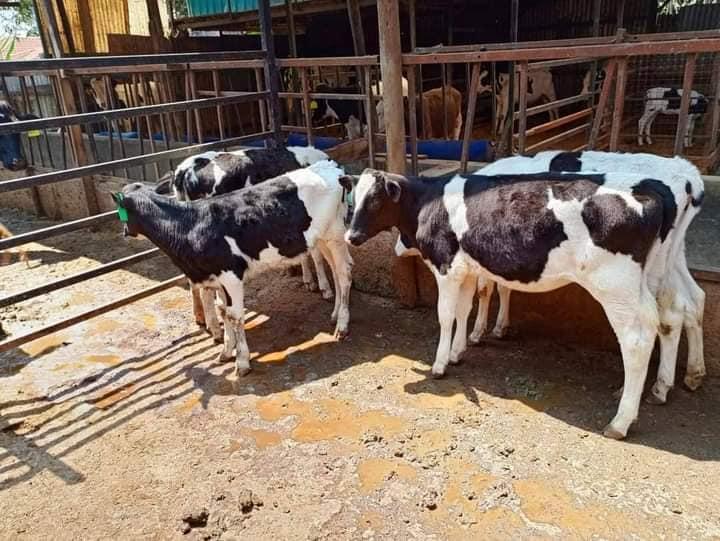
Ndama kadhaa, wadogo, wenye rangi nyeusi na nyeupe, wako ndani ya zizi au eneo la kufugia wanyama. Ardhi inaonekana kuwa na udongo uliochanganyika na matope. Nyuma yao kuna zizi lenye ng'ombe wengine, na paa la mabati.